Azerbaijan–Iran relations

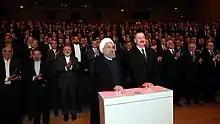
President Rouhani and his Azeri counterpart Aliyev at the inauguration of the Khazar Car Factory and Astara railway in Baku on March 29, 2018

In March 2018, Iranian President Hassan Rouhani and Azerbaijani President Ilham Aliyev attended the opening of the Khazar joint car manufacturing factory in Neftçala, Azerbaijan. Two sedan models designed by Iran Khodro namely Dena and Dena+ are being manufactured at the plant. The plant has an annual production capacity of 10,000 units. There are plans to raise output to 15,000 units and also undertake exports to neighbouring countries such as the Russian Federation. The move was seen as an attempt to reduce tensions between the two countries.